Philippine Standard Time

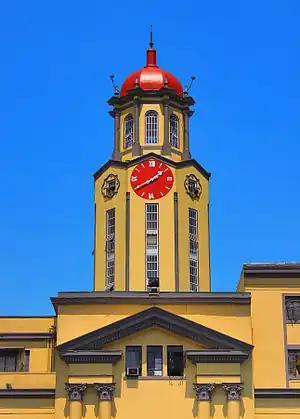
The Clock tower of Manila City Hall is the icon for synchronizing the time in the whole Philippine archipelago, before an atomic clock was introduced in the country in 2012. The purposes of these Philippine "towering timepieces" are to tell the time and to serve as landmarks.

Philippine Standard Time (PST or PhST), also known as Philippine Time (PHT), is the official name for the time zone used in the Philippines. The country only uses a single time zone, at an offset of , but used daylight saving time for brief periods in the 20th century until July 28, 1990.